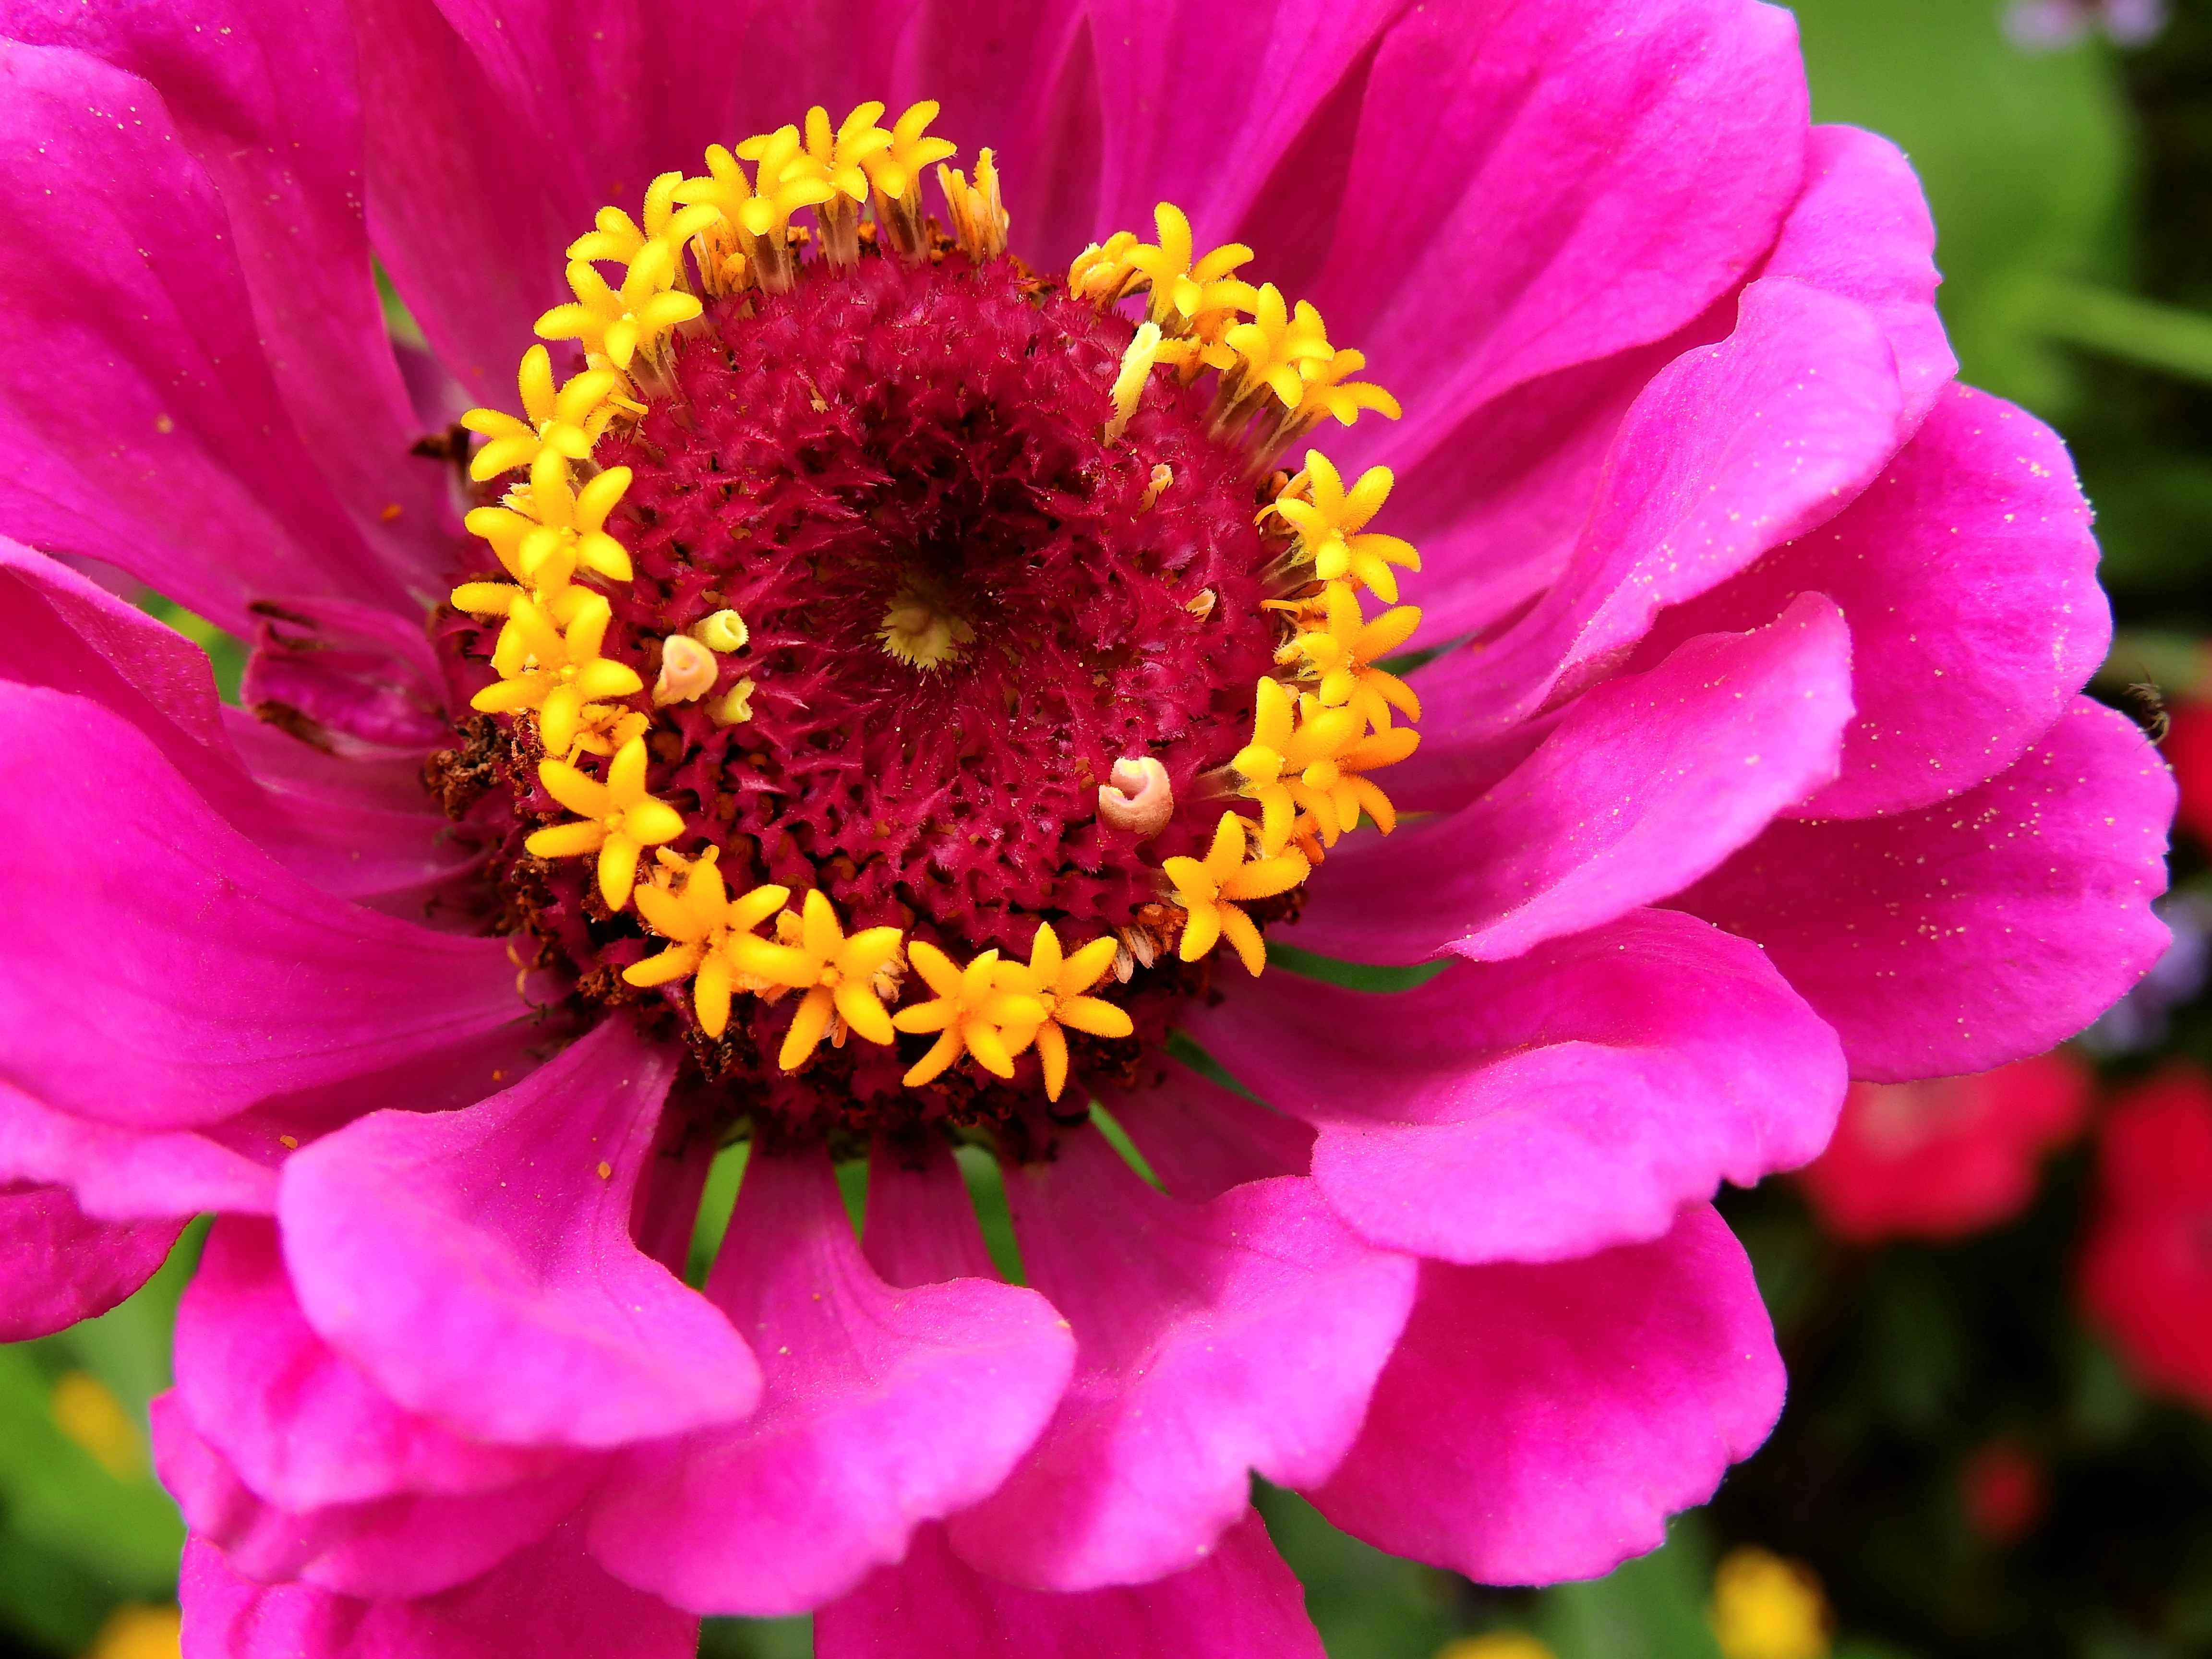
nature, blossom, plant, flower, petal, bloom, botany, pink, flora, flowers, zinnia, macro photography, flowering plant, daisy family, annual plant, land plant